Real Man (TV series)

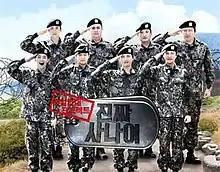
Promotional image

Real Man is a South Korean variety show featuring eight male celebrities as they experience life in the military, which is mandatory for all mentally sound and able-bodied Korean men for two years. The show debuted on MBC on April 14, 2013, as part of the "Sunday Night" programming block. The last episode of season 2 aired on November 27, 2016.